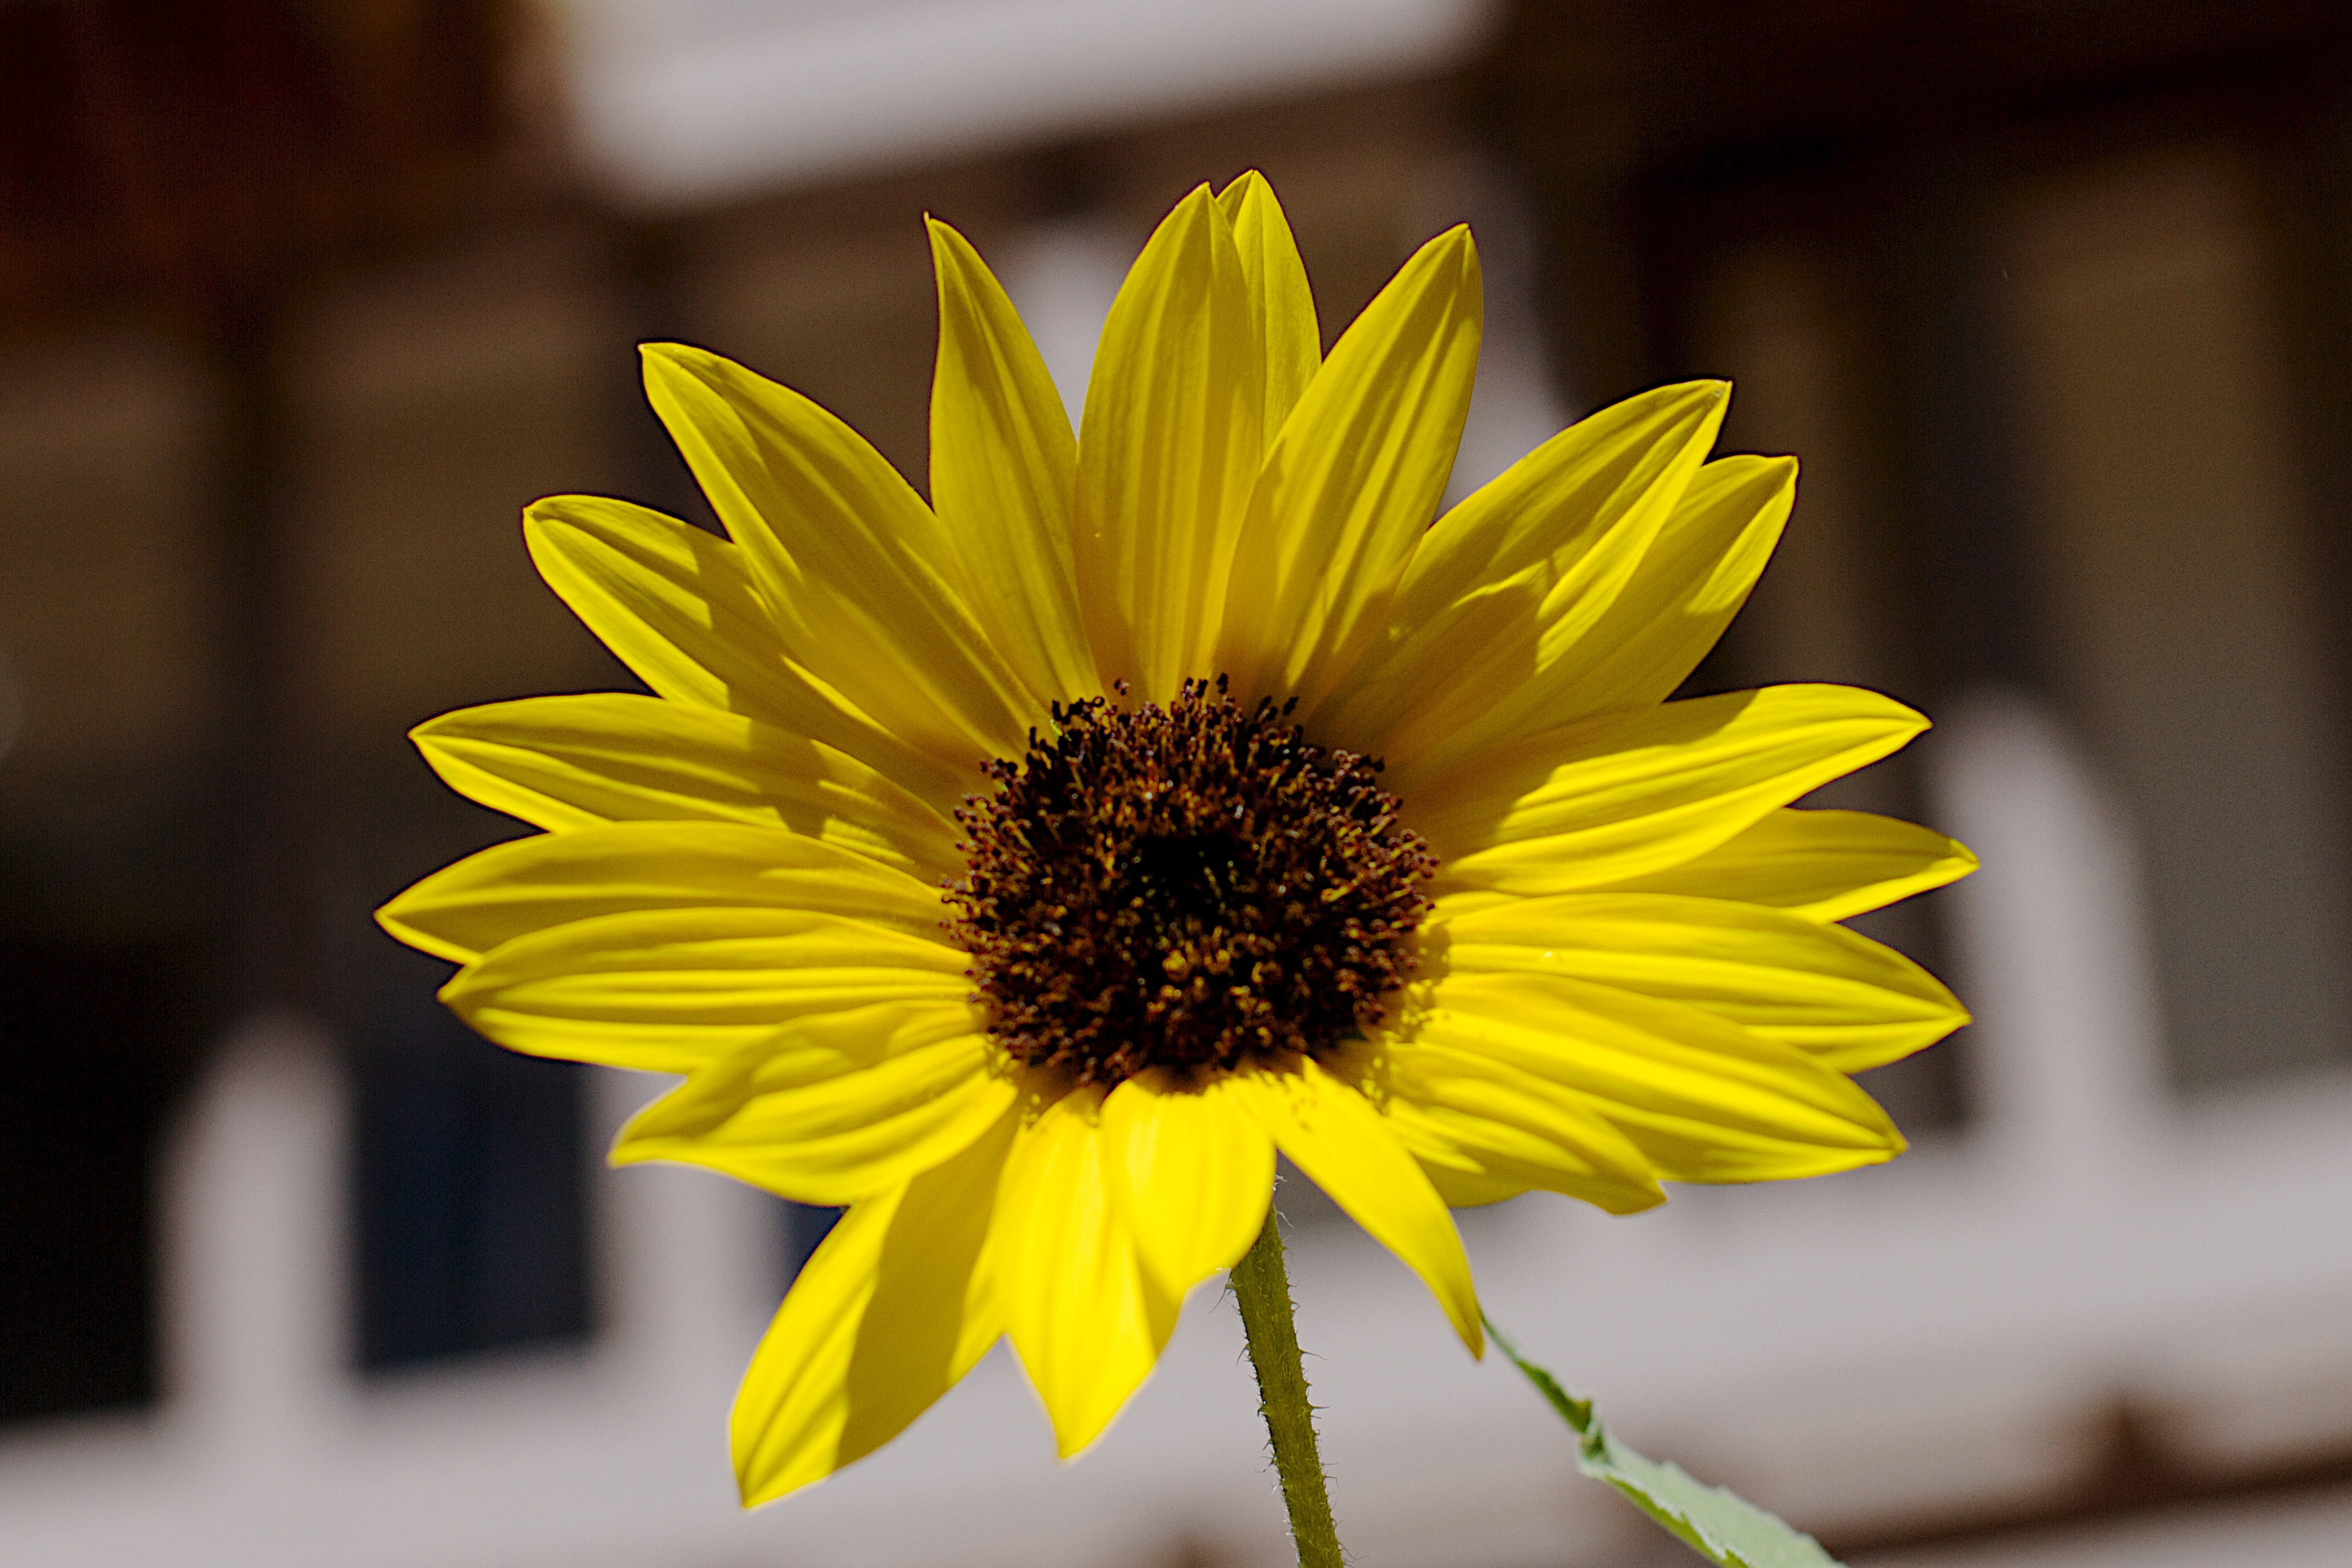
plant, flower, petal, yellow, flora, sunflower, close up, macro photography, flowering plant, daisy family, sunflower seed, plant stem, land plant